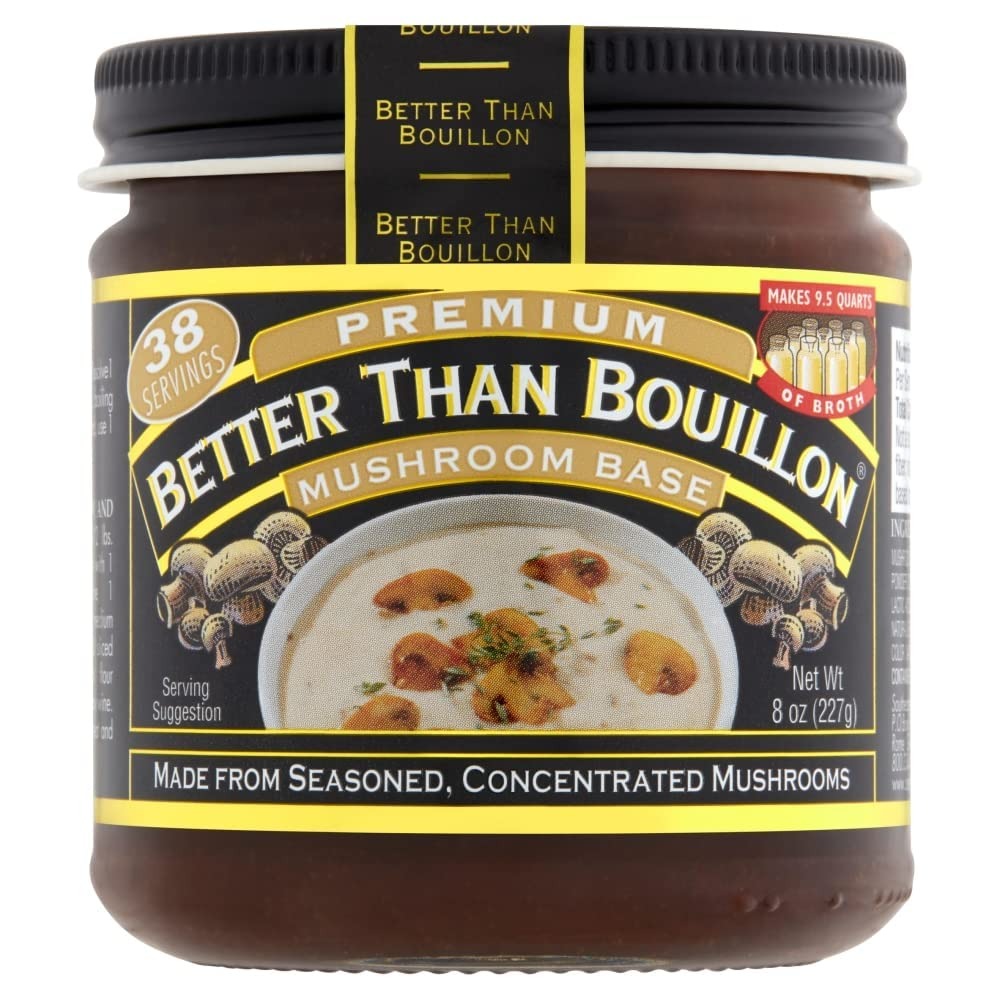
Item Name: Better Than Bouillon Premium Mushroom Base, Made from Seasoned & Concentrated Mushrooms, Makes 9.5 Quarts of Broth, 38 Servings, 8 OZ (Pack of 1)
Bullet Point 1: Each jar make 9.5 quarts of broth & contains 38 servings
Bullet Point 2: Blendable bases easily spoon right out of the jar and let you add as much, or as little, flavor as desired
Bullet Point 3: Richer, more robust flavor than ordinary bouillons or soup stocks
Bullet Point 4: From marinades, glazes and vegetables to soups, sides and slow cooker dishes, Better Than Bouillon Mushroom Base adds flavor to all your favorite dishes
Product Description: Original Better Than Bouillon Mushroom Base is made with mushrooms. This gives it a richer, more robust flavor than ordinary bouillons or soup stocks. Better Than Bouillon blendable bases easily spoon right out of the jar and let you add as much, or as little, flavor as desired. From marinades, glazes and vegetables to soups, sides and slow cooker dishes, Better Than Bouillon Mushroom Base adds flavor to all your favorite dishes. Basic Stock Directions: Dissolve 1 teaspoon Mushroom Base in 8 oz. boiling water. For each quart of stock needed, use 1 1/2 tablespoons Mushroom Base. Only 1 tsp. Better Than Bouillon = One Cube or 8 Oz. Can broth. For best results, refrigerate after opening. There’s nothing better than big flavors and cooked-all-day taste in your favorite meals. Well, except maybe getting that taste without actually taking all day. That’s where Better Than Bouillon comes in. We’re a paste, a base, a flavor enhancer, a kitchen shortcut, a secret seasoning and pretty much whatever you want us to be. We don’t really like labels – except the ones on our jar. Unlike blocks or cubes, Better Than Bouillon makes it easy to add just the right amount of flavor to your dish. We use only premium ingredients across a full range of bases, so you can get creative with soups, pasta, rice, meats, vegetables and more. Find your favorite flavor today – and no matter what you’re making, make it better.
Value: 8.0
Unit: Ounce

Price: 12.42